Marlis Hochbruck

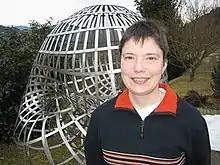
Hochbruck in Oberwolfach, 2006

Marlis Hochbruck (born 12 June 1964) is a German applied mathematician and numerical analyst known for her research on matrix exponentials, exponential integrators, and their applications to the numerical solution of differential equations. She is a professor in the Institute for Applied and Numerical Mathematics at the Karlsruhe Institute of Technology.